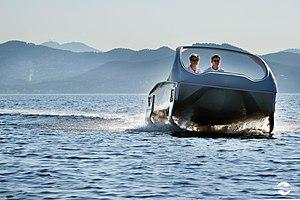
Alain Thébault est un architecte naval français né le 19 septembre 1962 à Dijon.